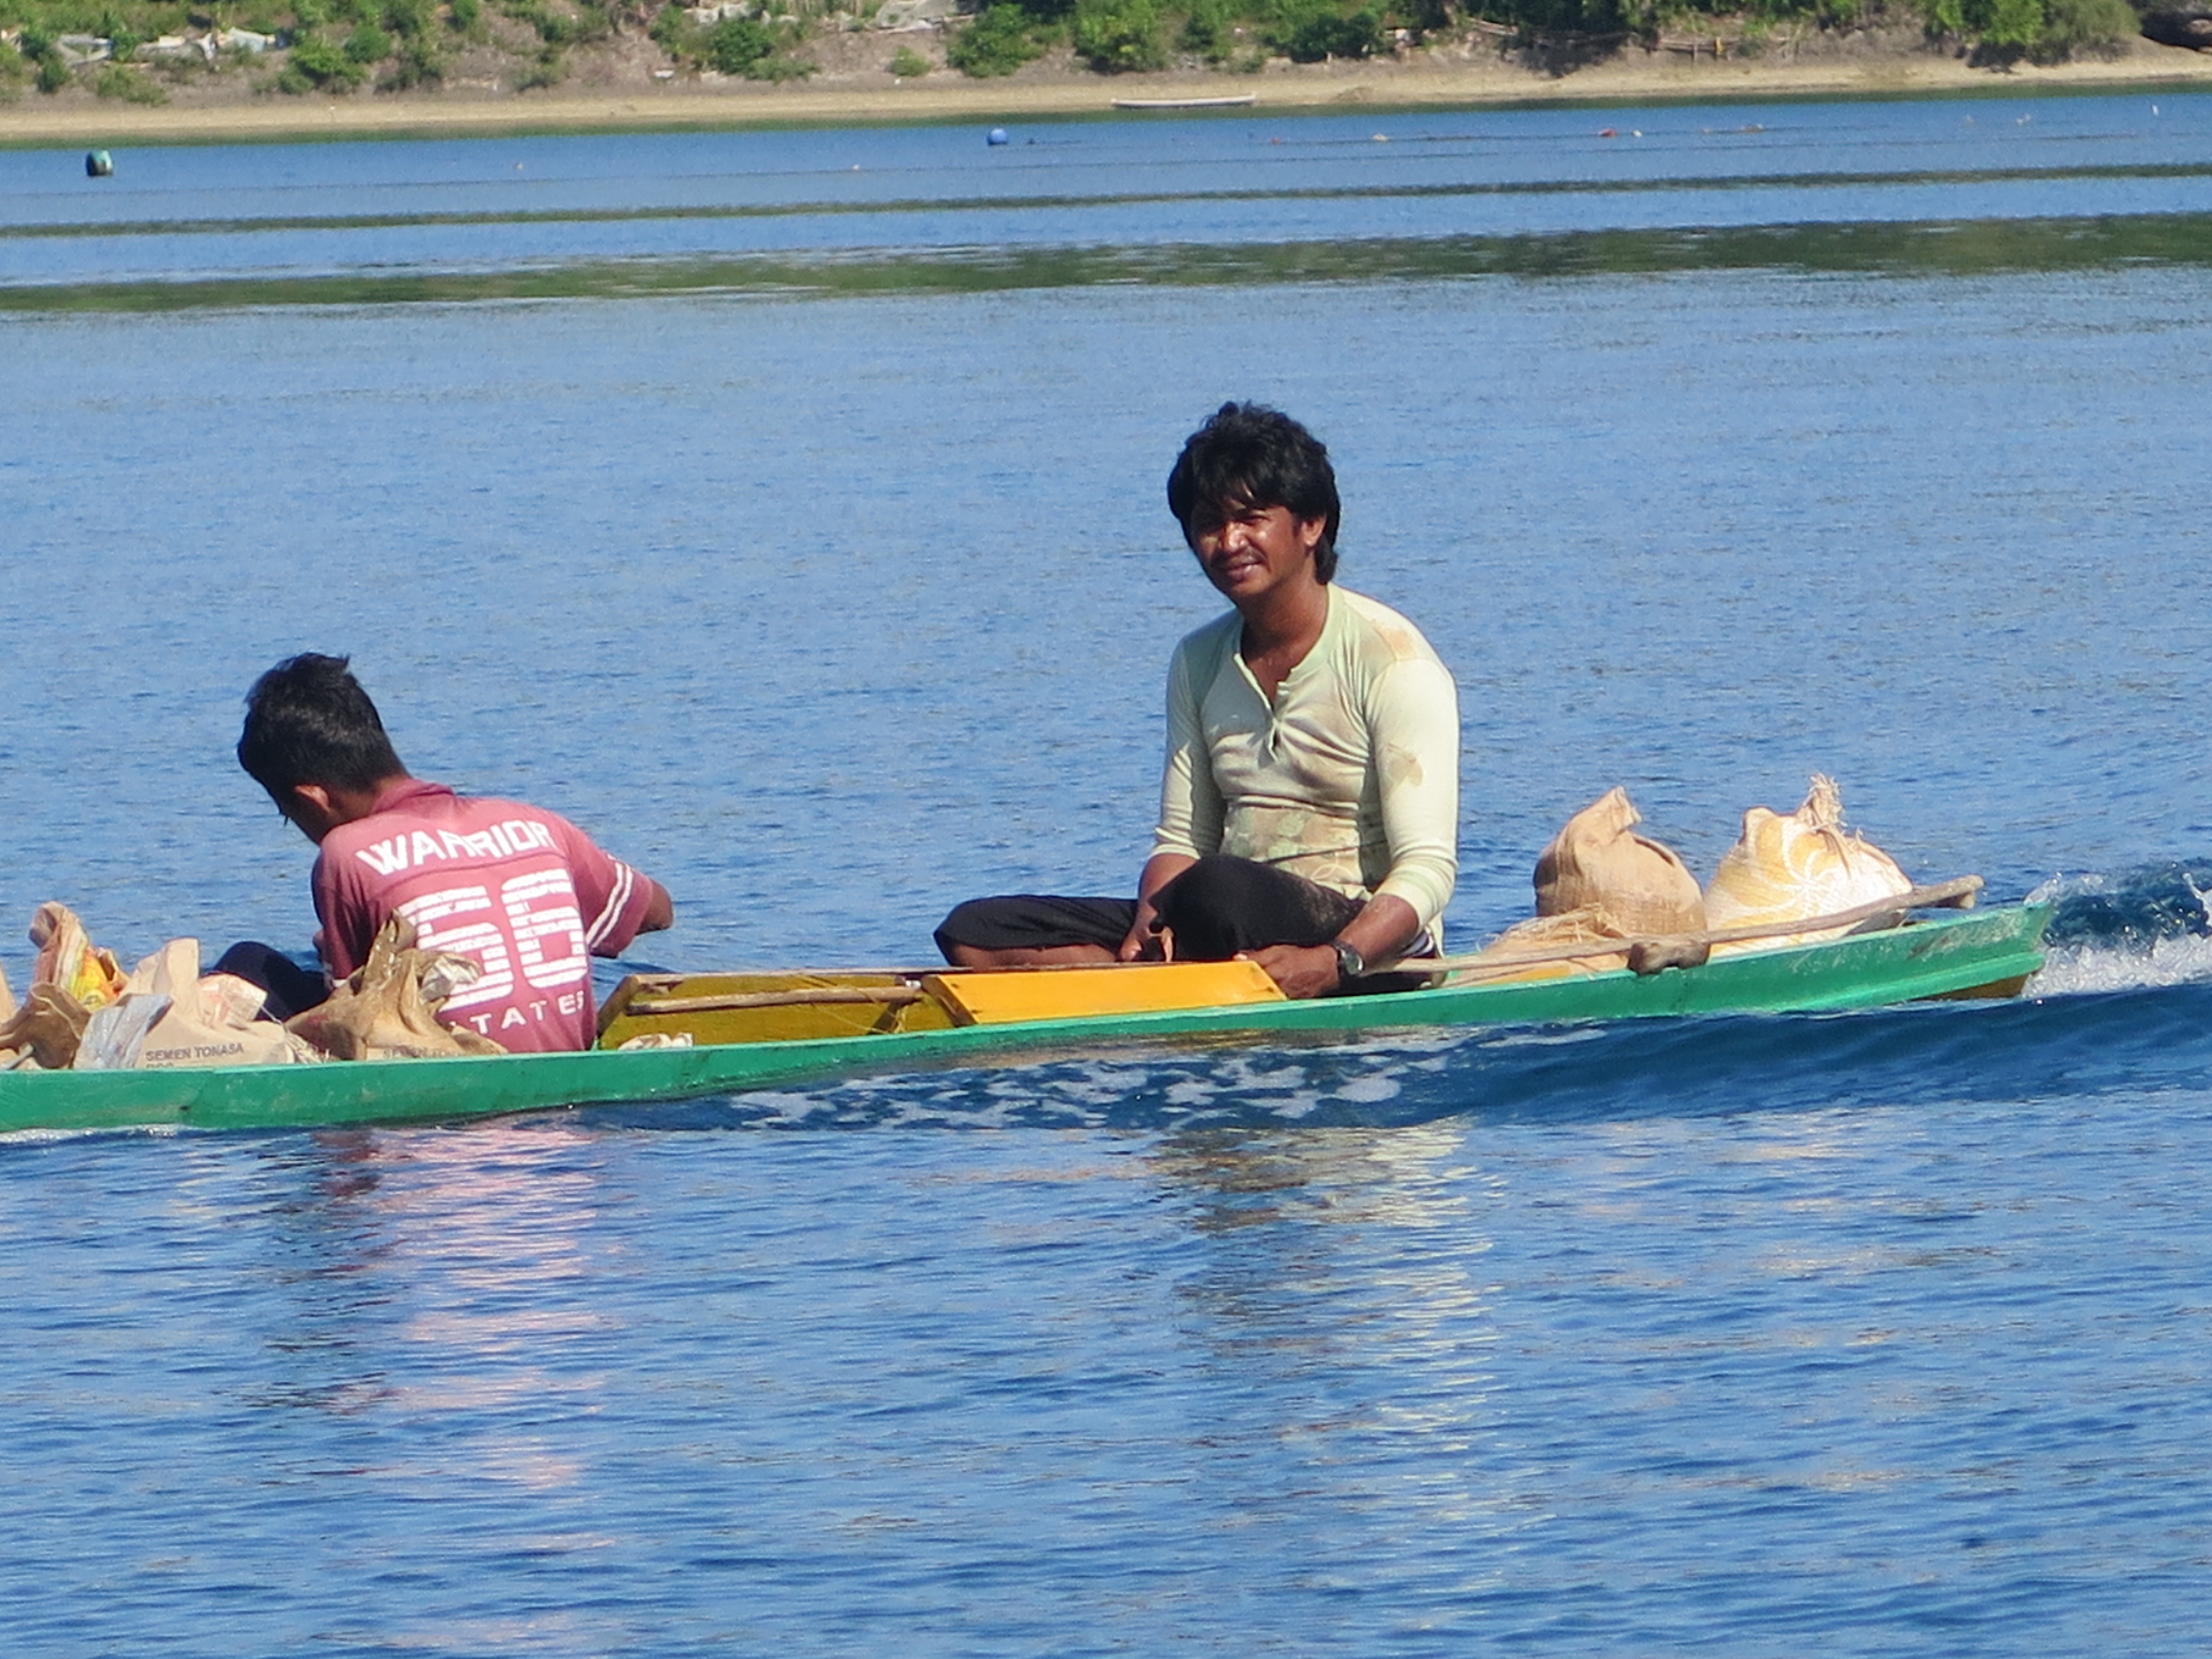
sea, boat, lake, canoe, paddle, vehicle, fishing, boating, fishermen, watercraft, rowing, strait, canoeing, watercraft rowing